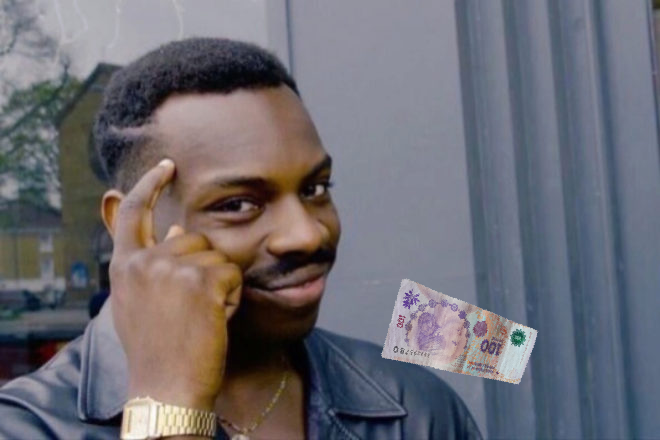
Denominación: 100